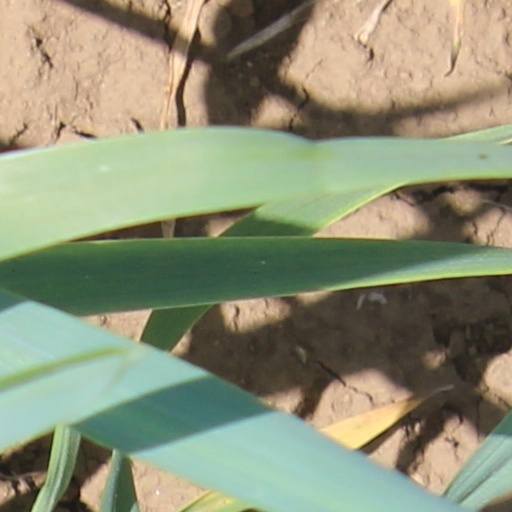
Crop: wheat